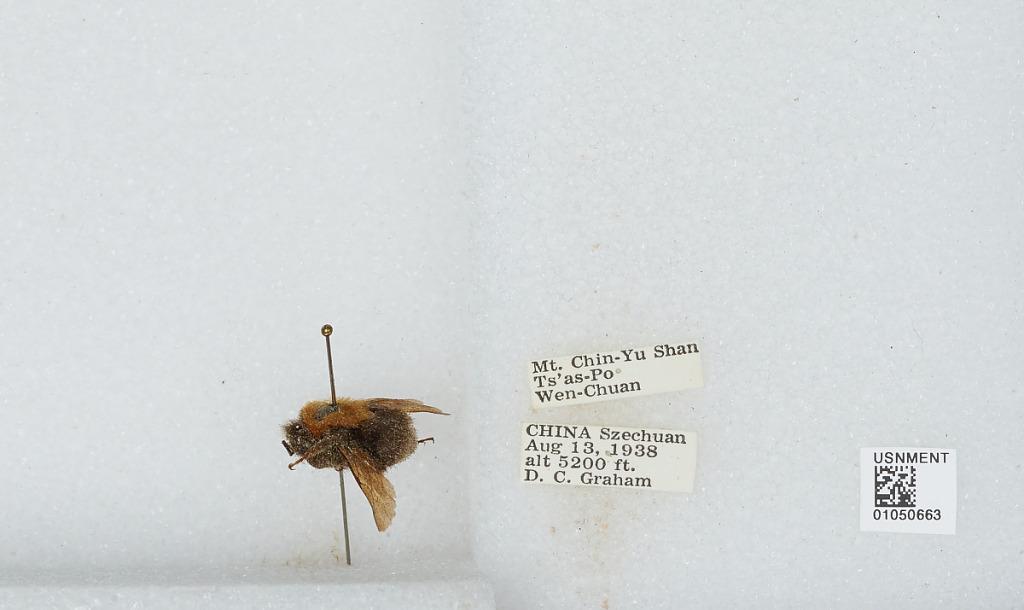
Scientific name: Bombus sp.
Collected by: D. Graham
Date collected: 1938-8-13
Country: China
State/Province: Sichuan
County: Wenchuan Xian
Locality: Mt. Chin-Yu Shan Ts'as-Po